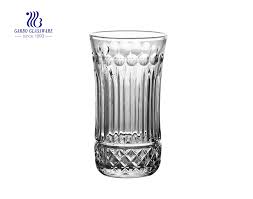
Label: glass